Education economics

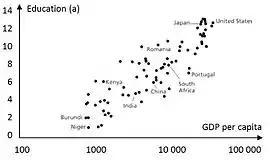
Average years of schooling versus GDP per capita (US$2005).

Human capital in the form of education shares many characteristics with physical capital. Both require an investment to create and, once created, both have economic value. Physical capital earns a return because people are willing to pay to use a piece of physical capital in work as it allows them to produce more output. To measure the productive value of physical capital, we can simply measure how much of a return it commands in the market. In the case of human capital calculating returns is more complicated – after all, we cannot separate education from the person to see how much it rents for.